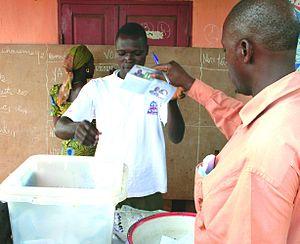
Cet article recense les élections ayant eu lieu durant l'année 2006. Il inclut les élections législatives et présidentielles nationales dans les États souverains, ainsi que les référendums au niveau national.